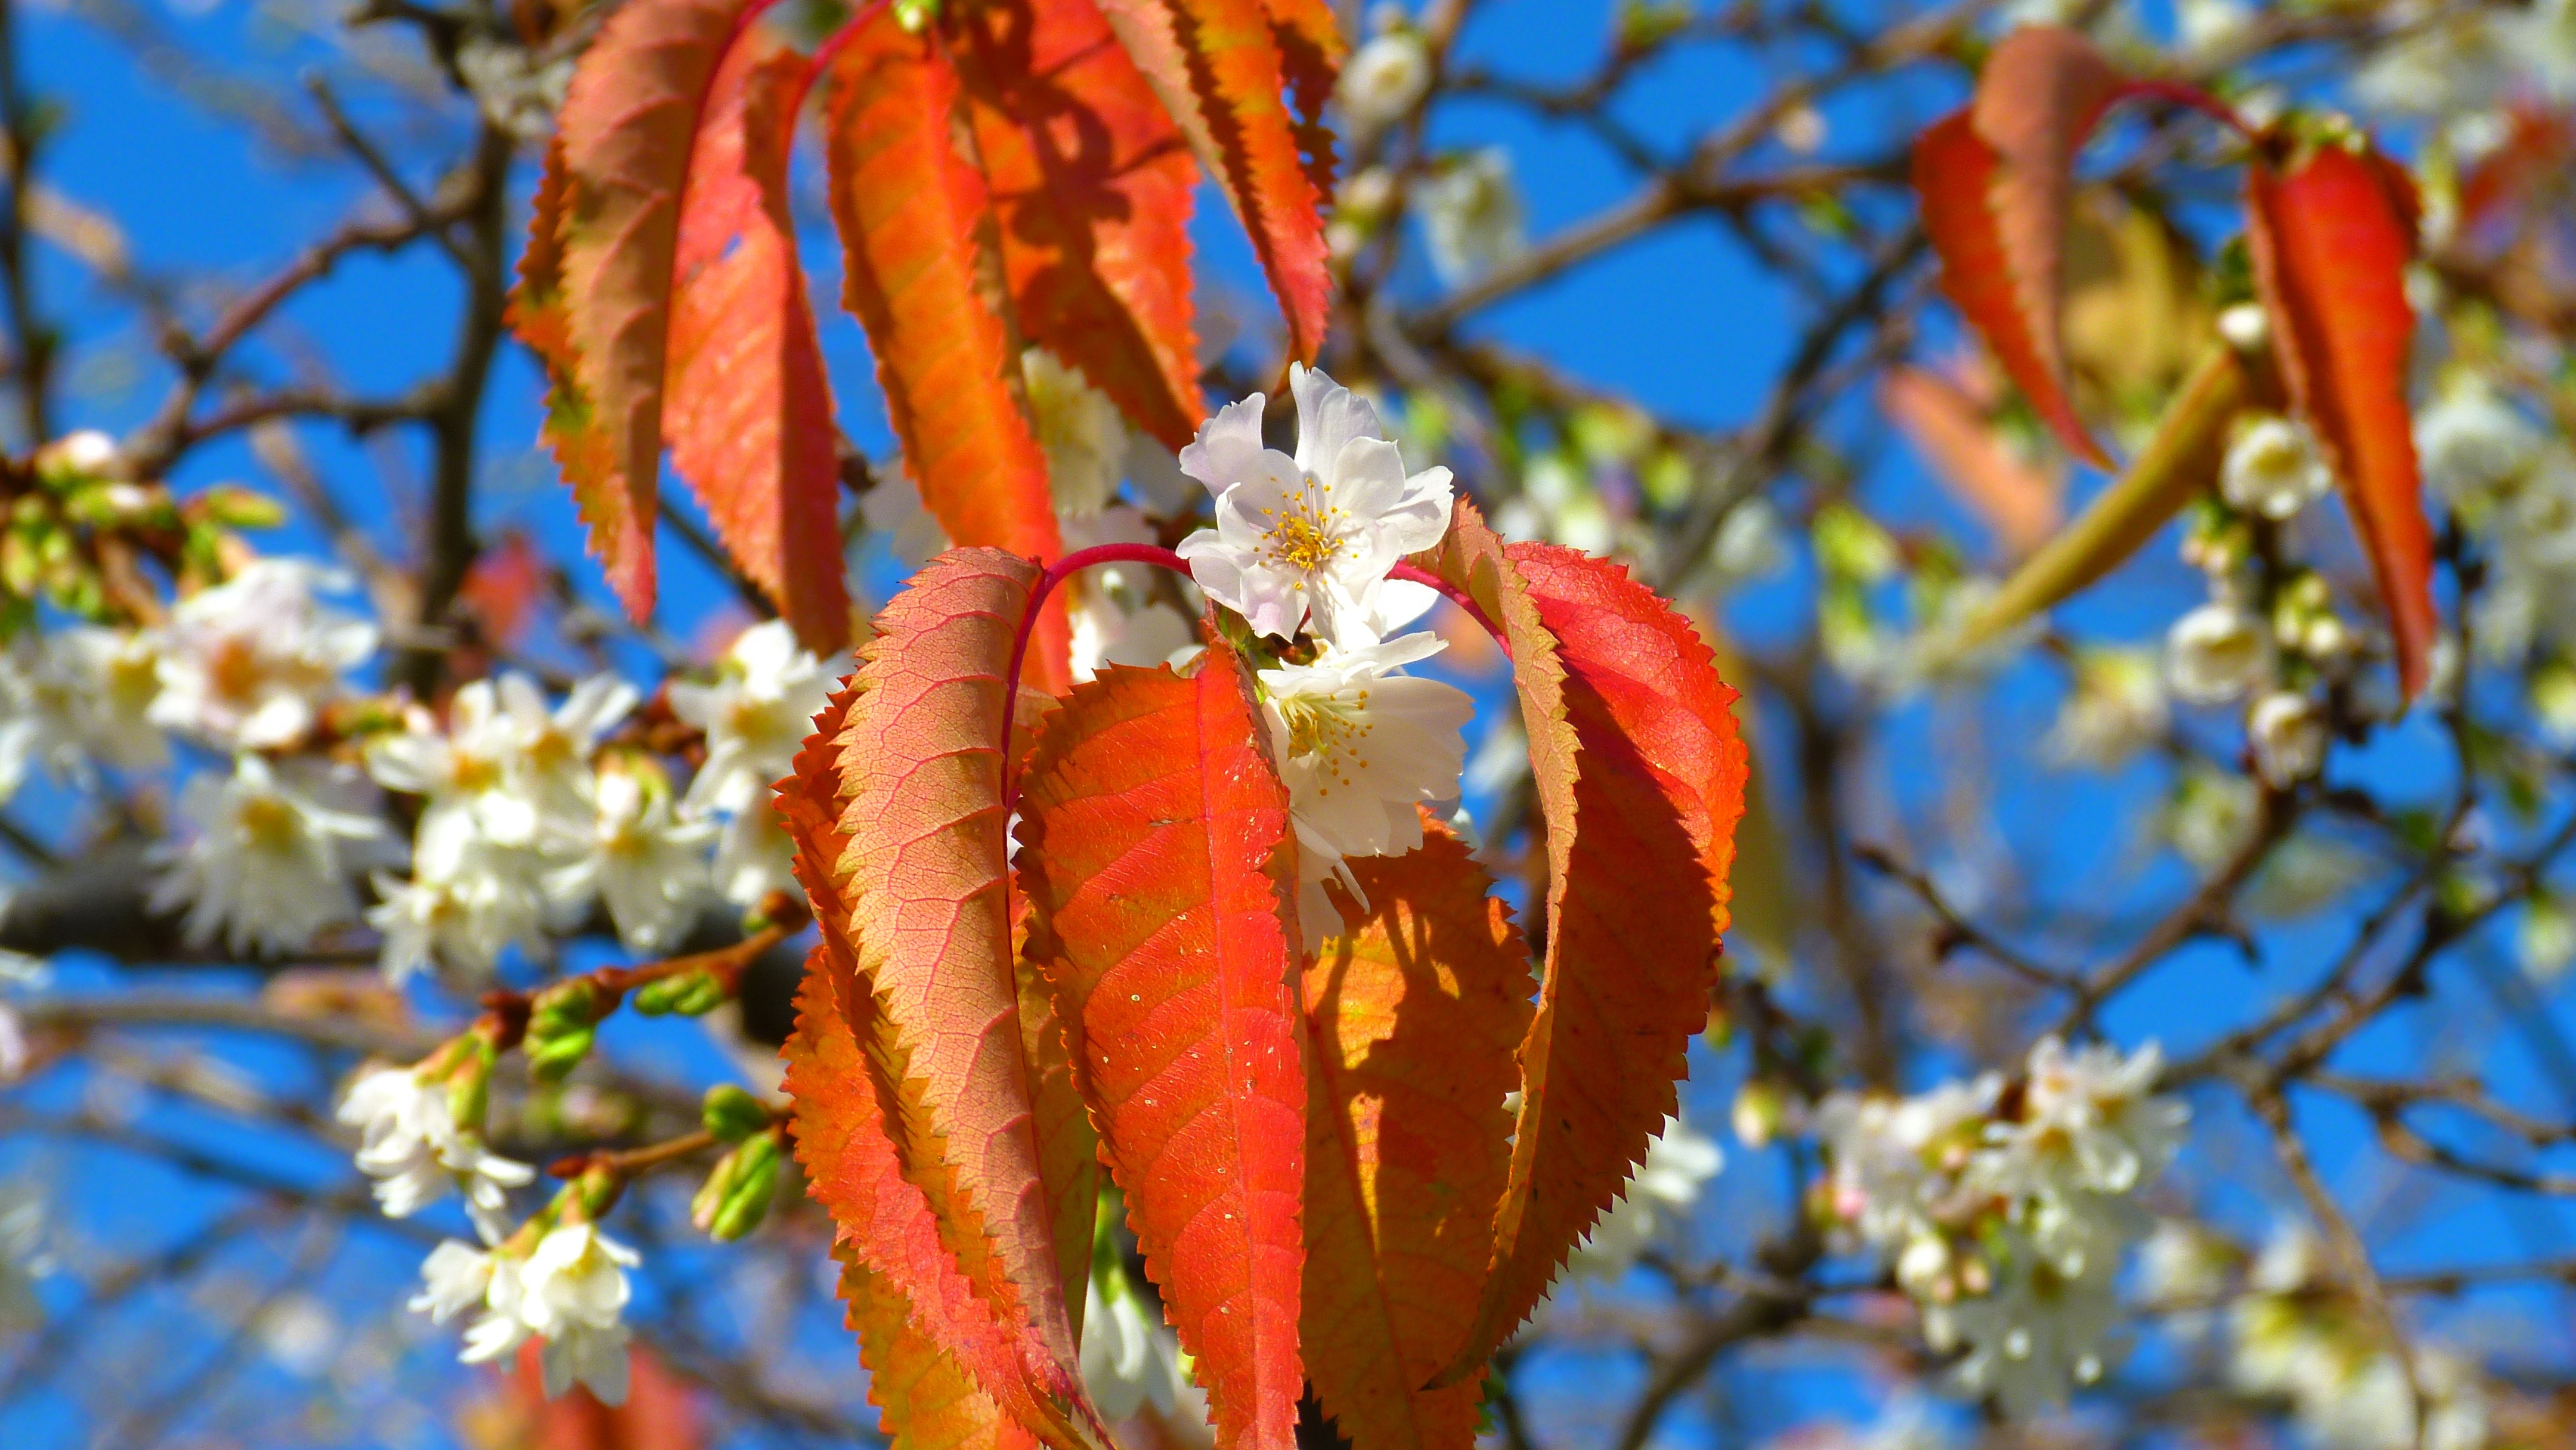
tree, nature, branch, blossom, bird, plant, sunlight, leaf, flower, spring, autumn, botany, flora, season, fauna, wildflower, macaw, emerge, shrub, november, macro photography, flowering plant, cherry blossoms, exceptional, woody plant